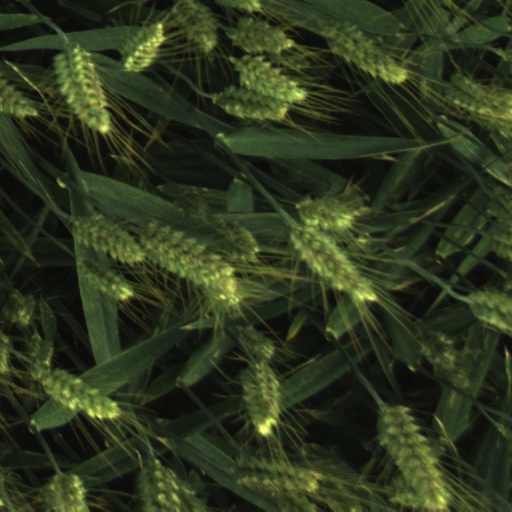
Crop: wheat